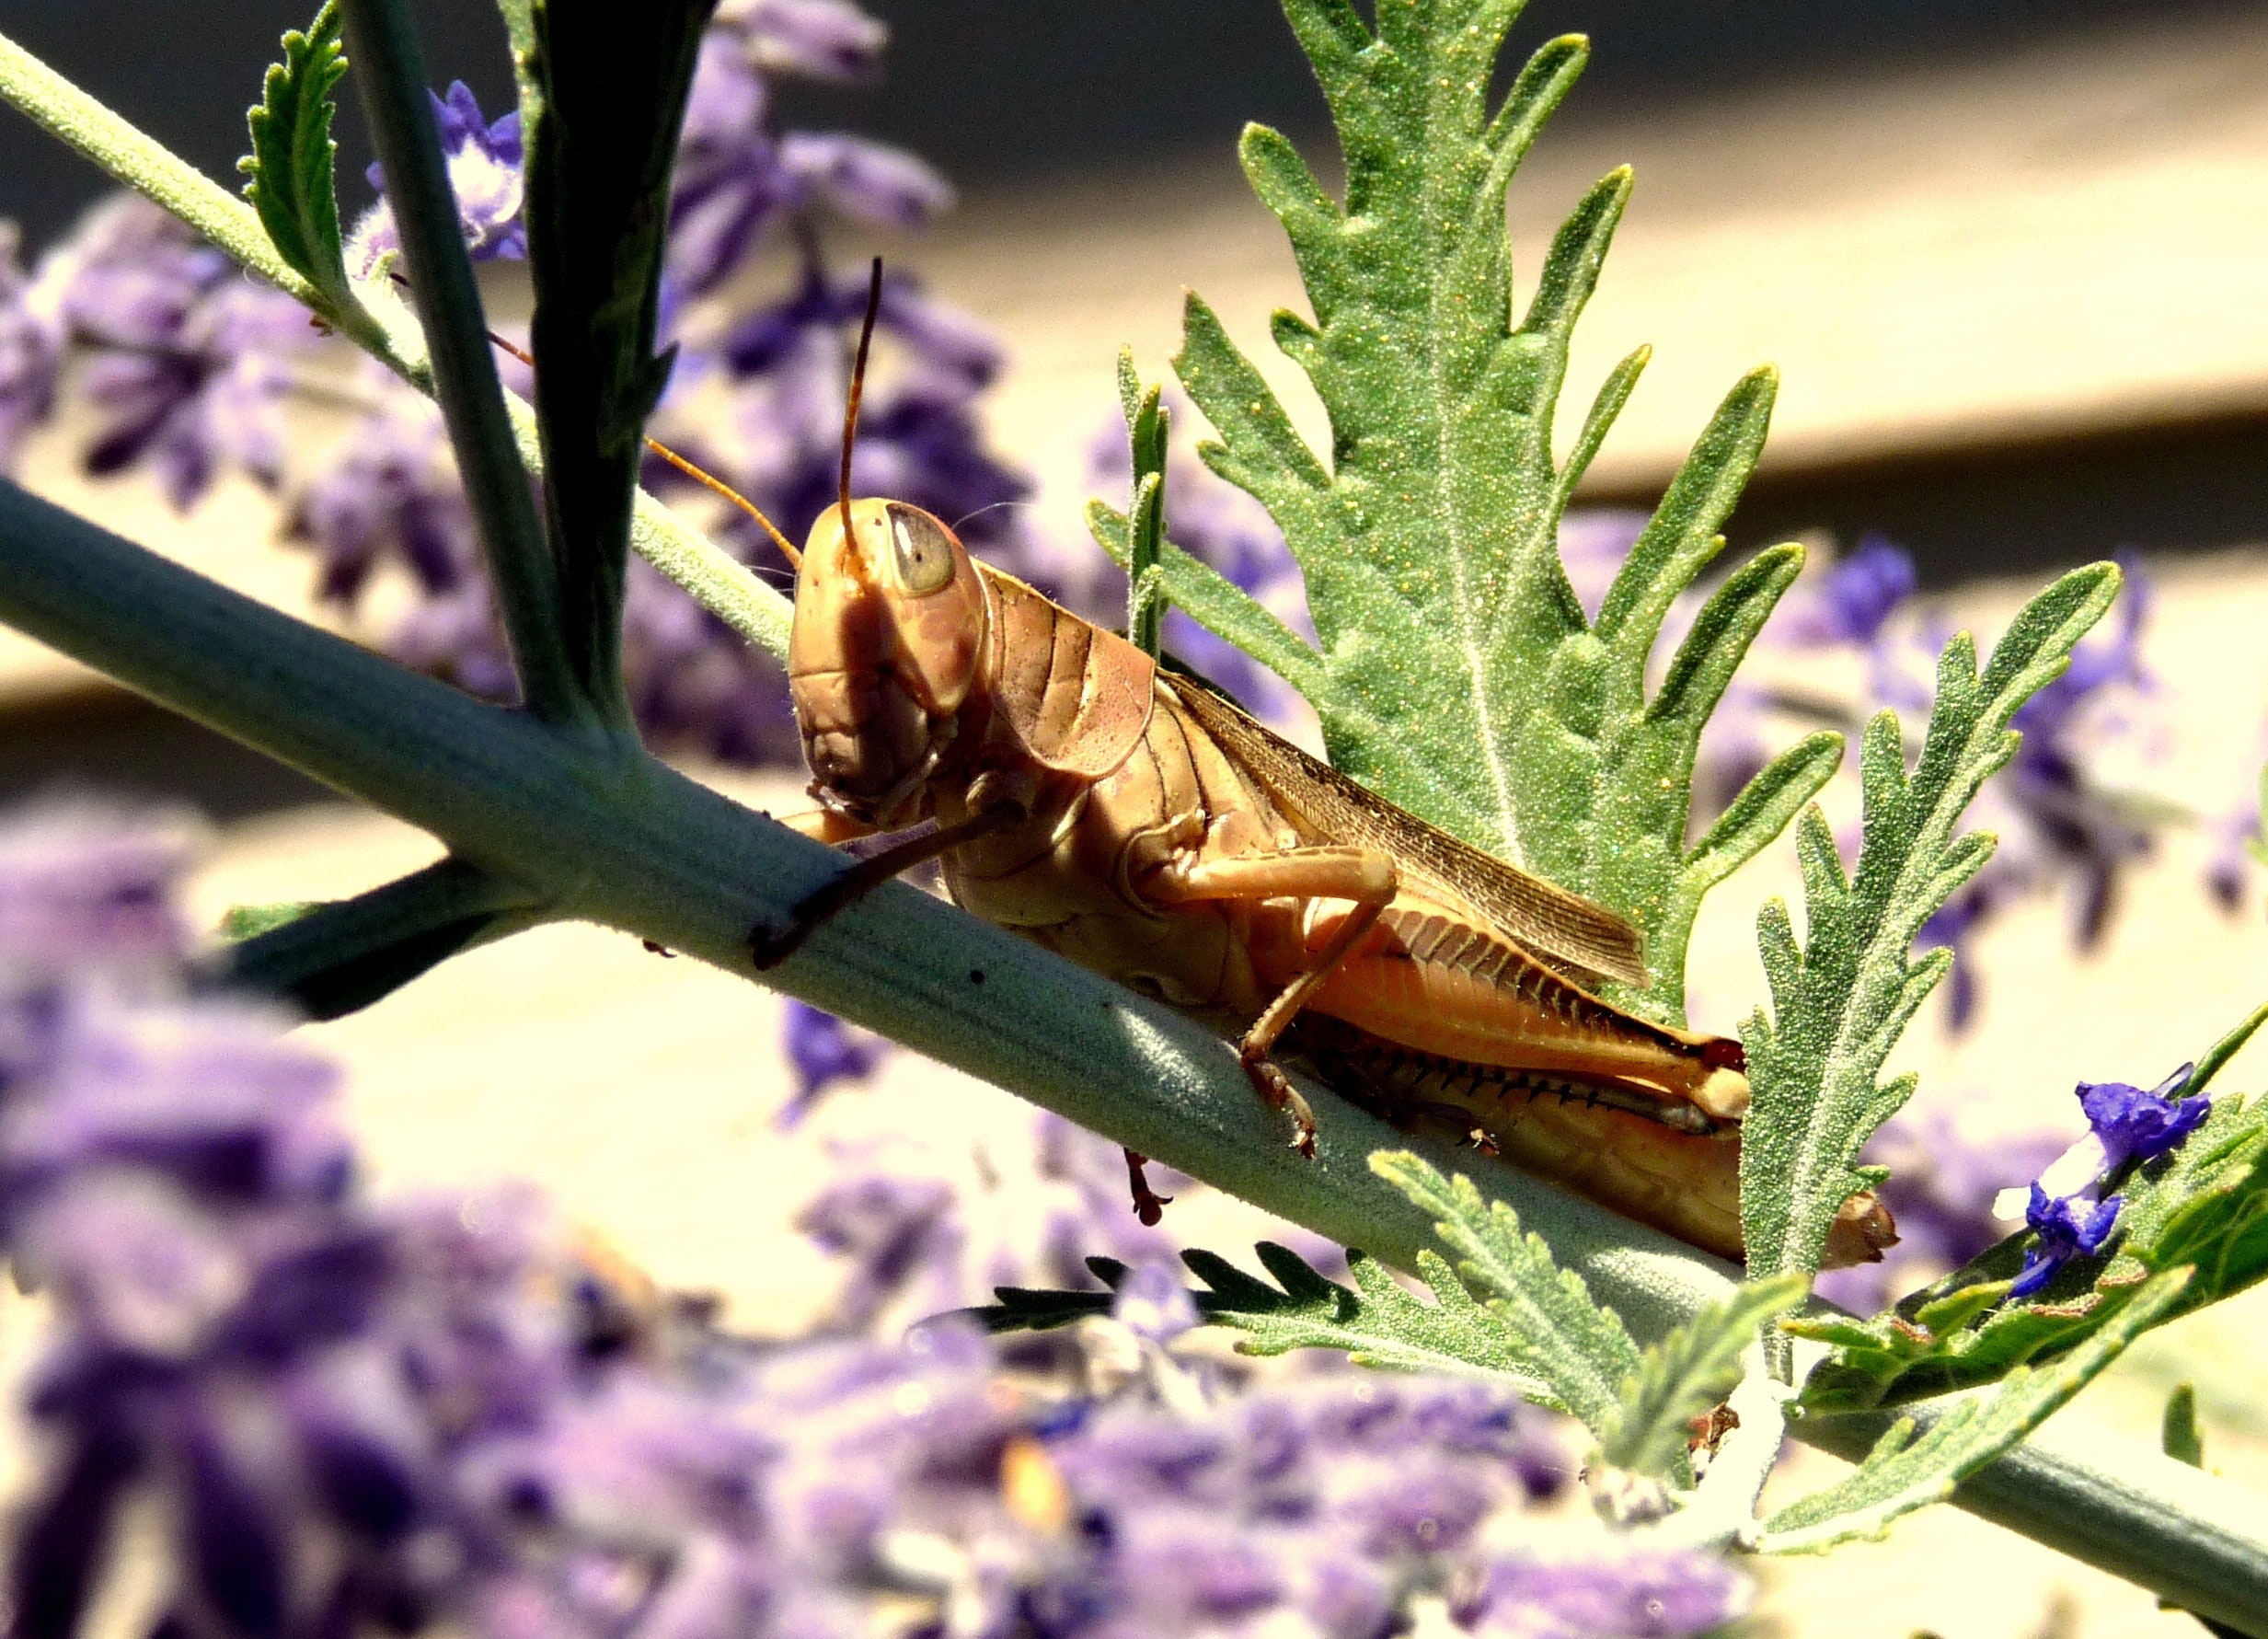
locust, insect, grasshopper, cricket like insect, flower, invertebrate, plant, mantidae, cricket, buddleia, arthropod, rosemary, lavender